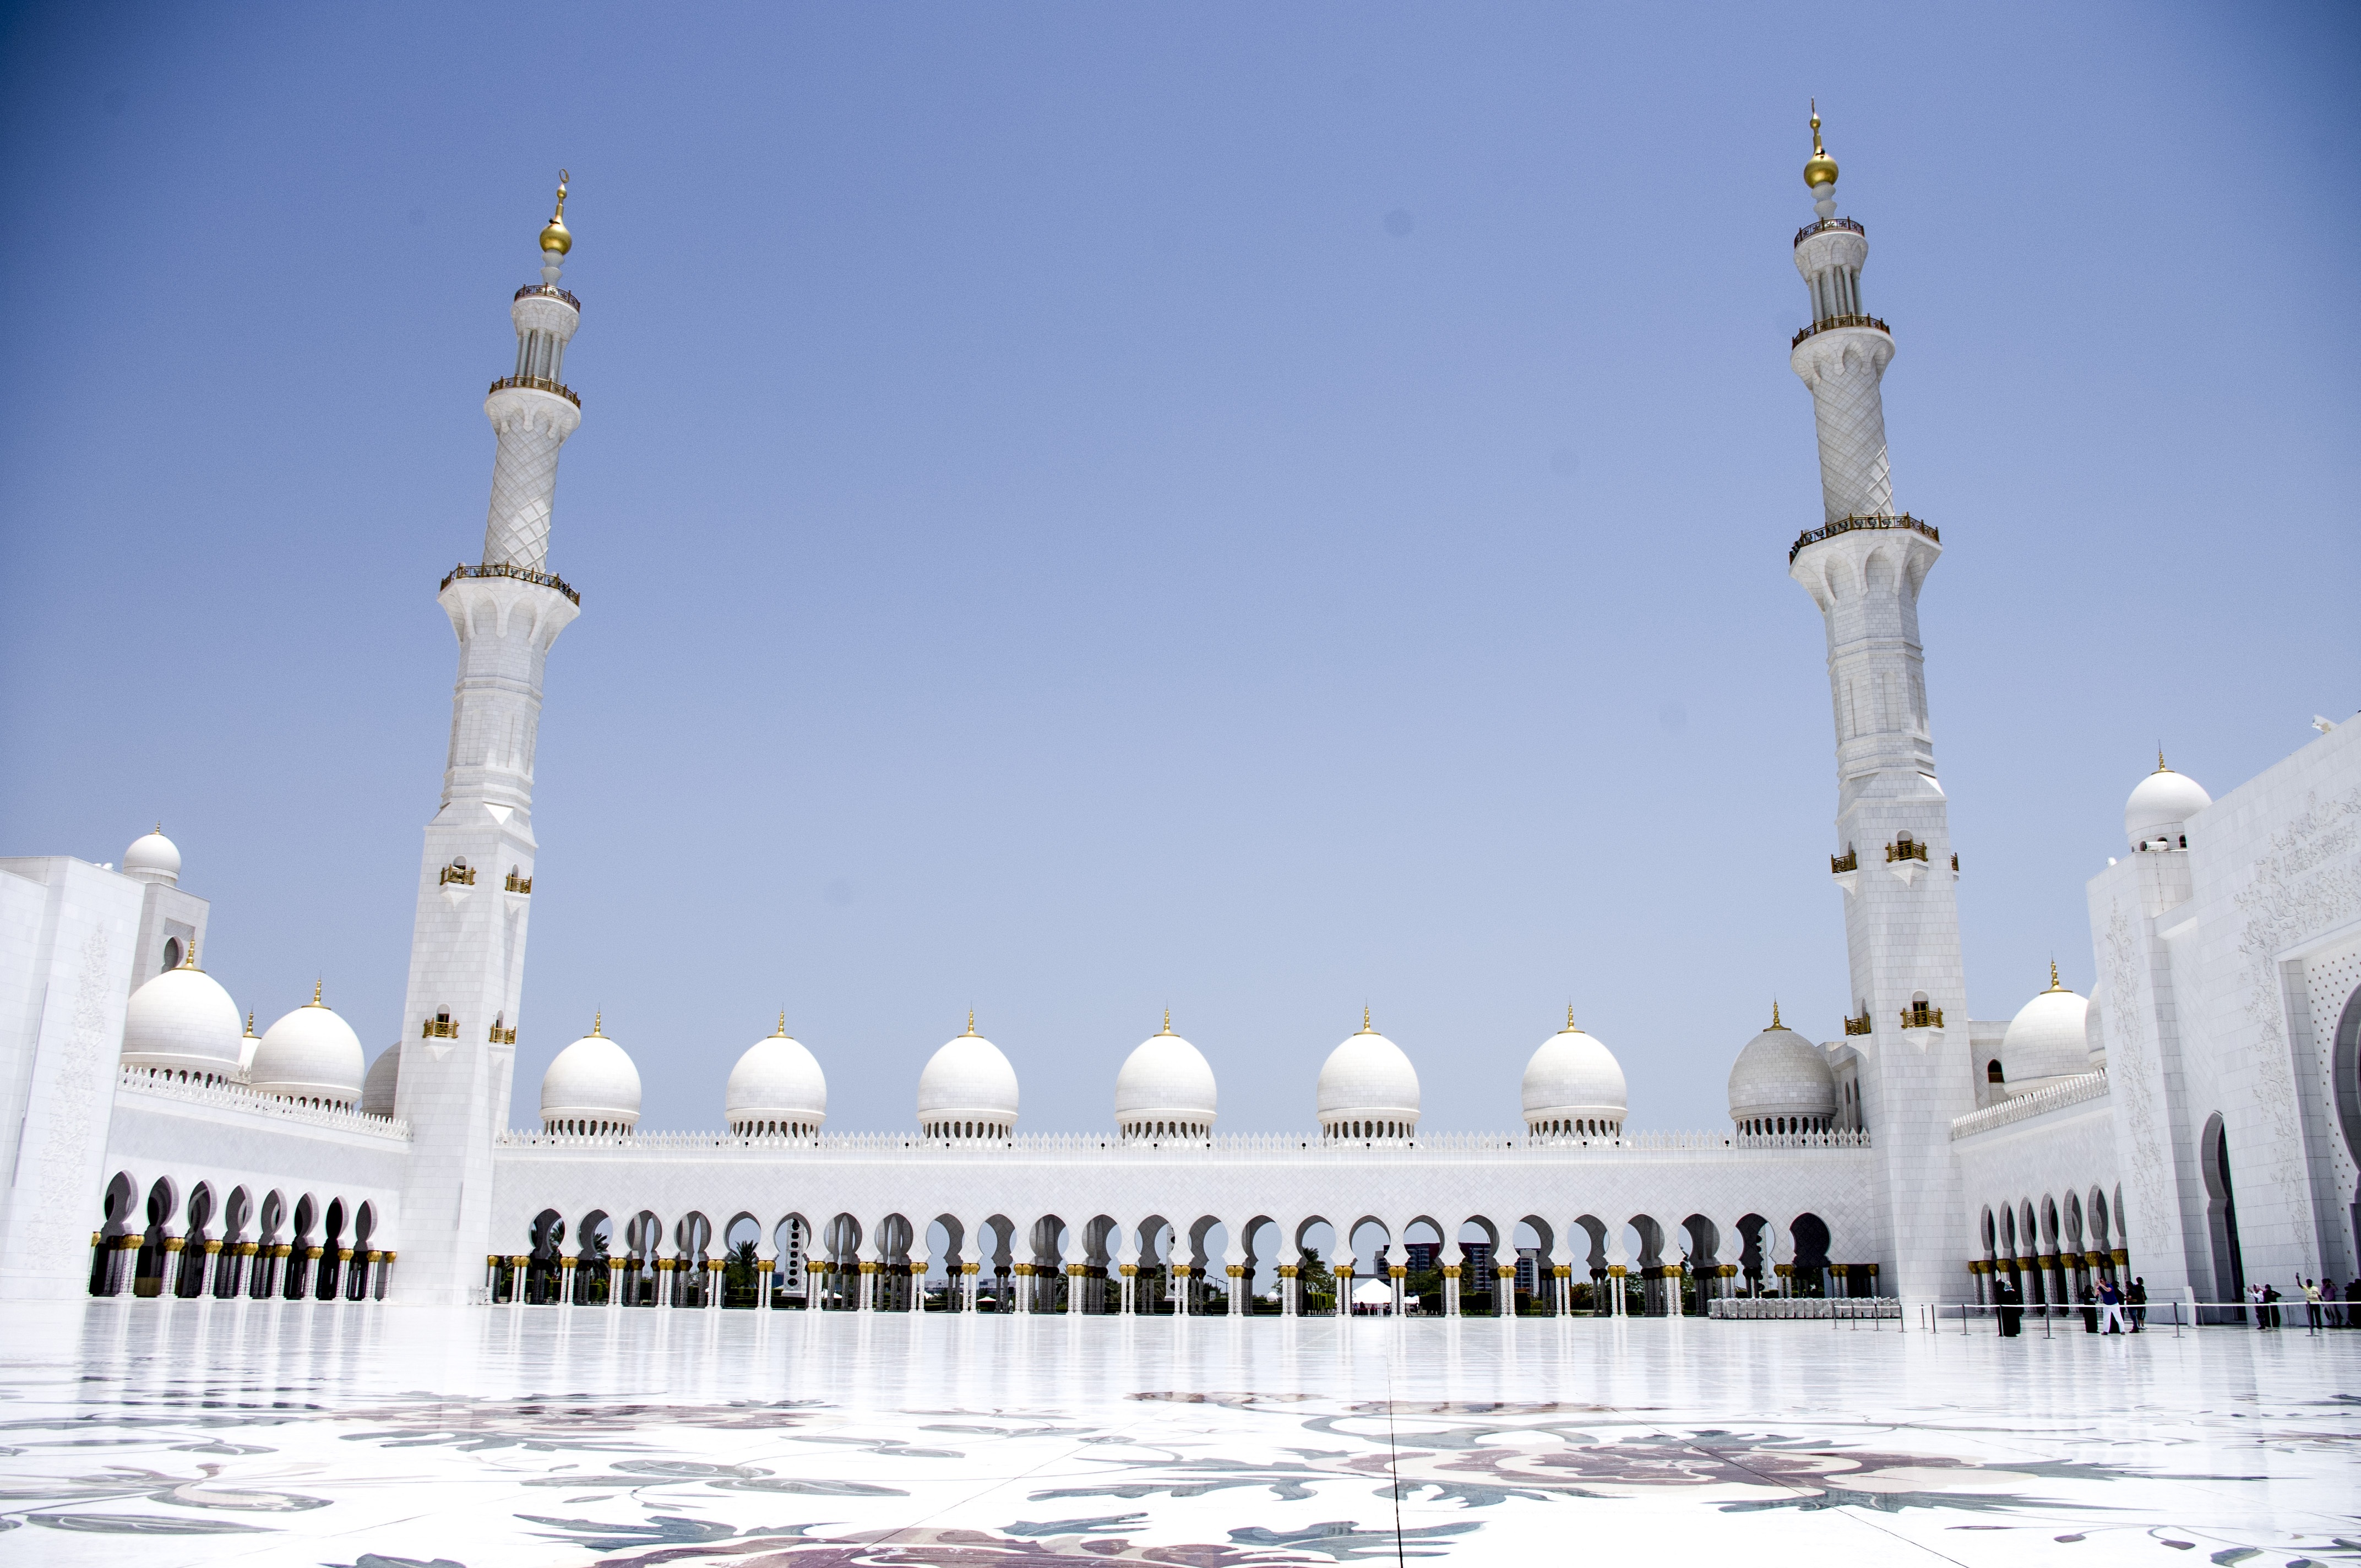
building, landmark, place of worship, mosque, abu dhabi, mecca, white marble, the grand mosque